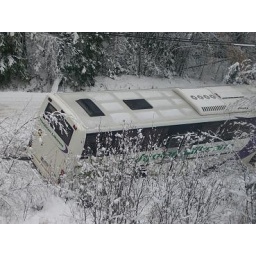
bus stuck in a ditch by my house